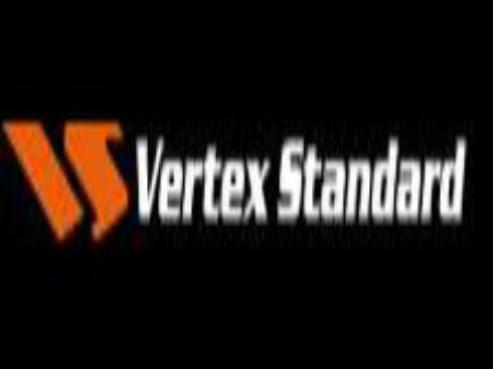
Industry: Electronic